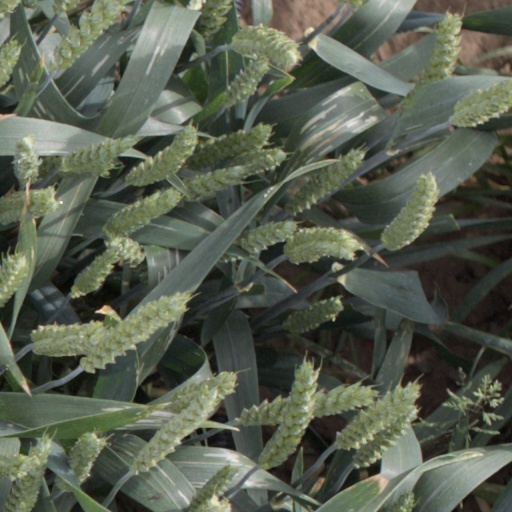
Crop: wheat